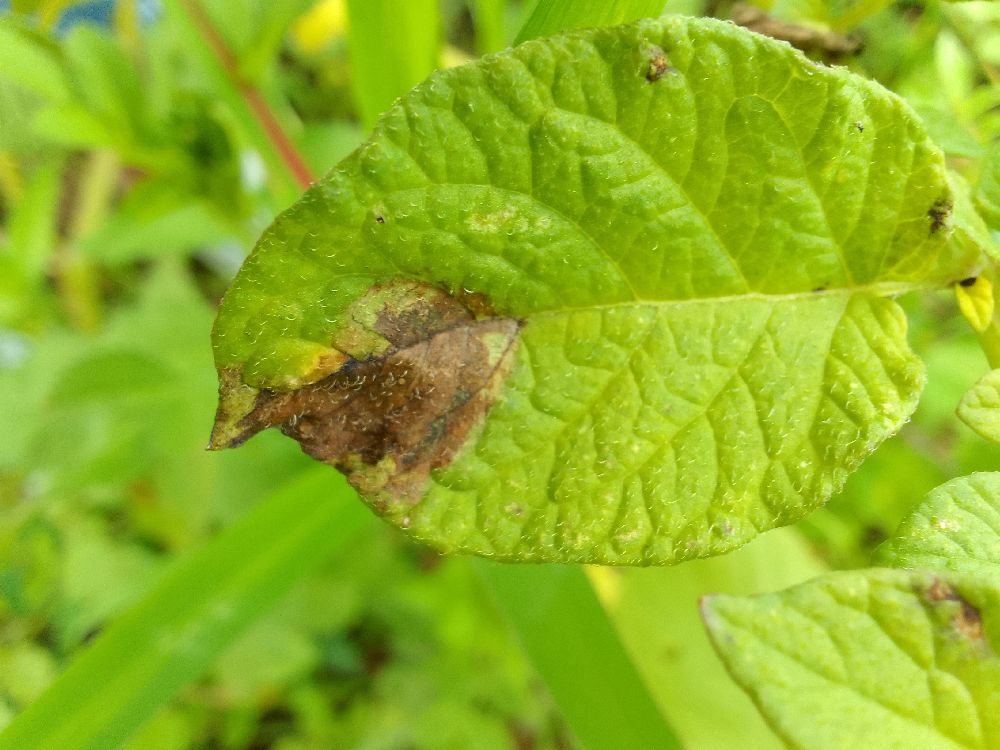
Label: Late blight